Neapolitan School

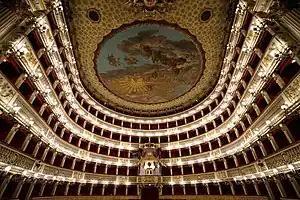

In music history, the Neapolitan School is a group, associated with opera, of 17th and 18th-century composers who studied or worked in Naples, Italy, the best known of whom is Alessandro Scarlatti, with whom "modern opera begins". Francesco Provenzale is generally considered the school's founder. Others significant composers of this school are Giambattista Pergolesi, Domenico Cimarosa and Giovanni Paisiello.